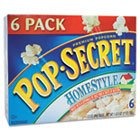
Item Name: Pop Secret Homestyle 6 pk Microwave Popcorn 21 oz
Bullet Point 1: Natural and artificial flavor.
Bullet Point 2: Microwave. kosher dairy.
Bullet Point 3: Made with a sprinkle of salt and a taste of butter.
Product Description: Pop Secret Homestyle 6 pk Microwave Popcorn 21 oz
Value: 126.0
Unit: Oz

Price: 42.83